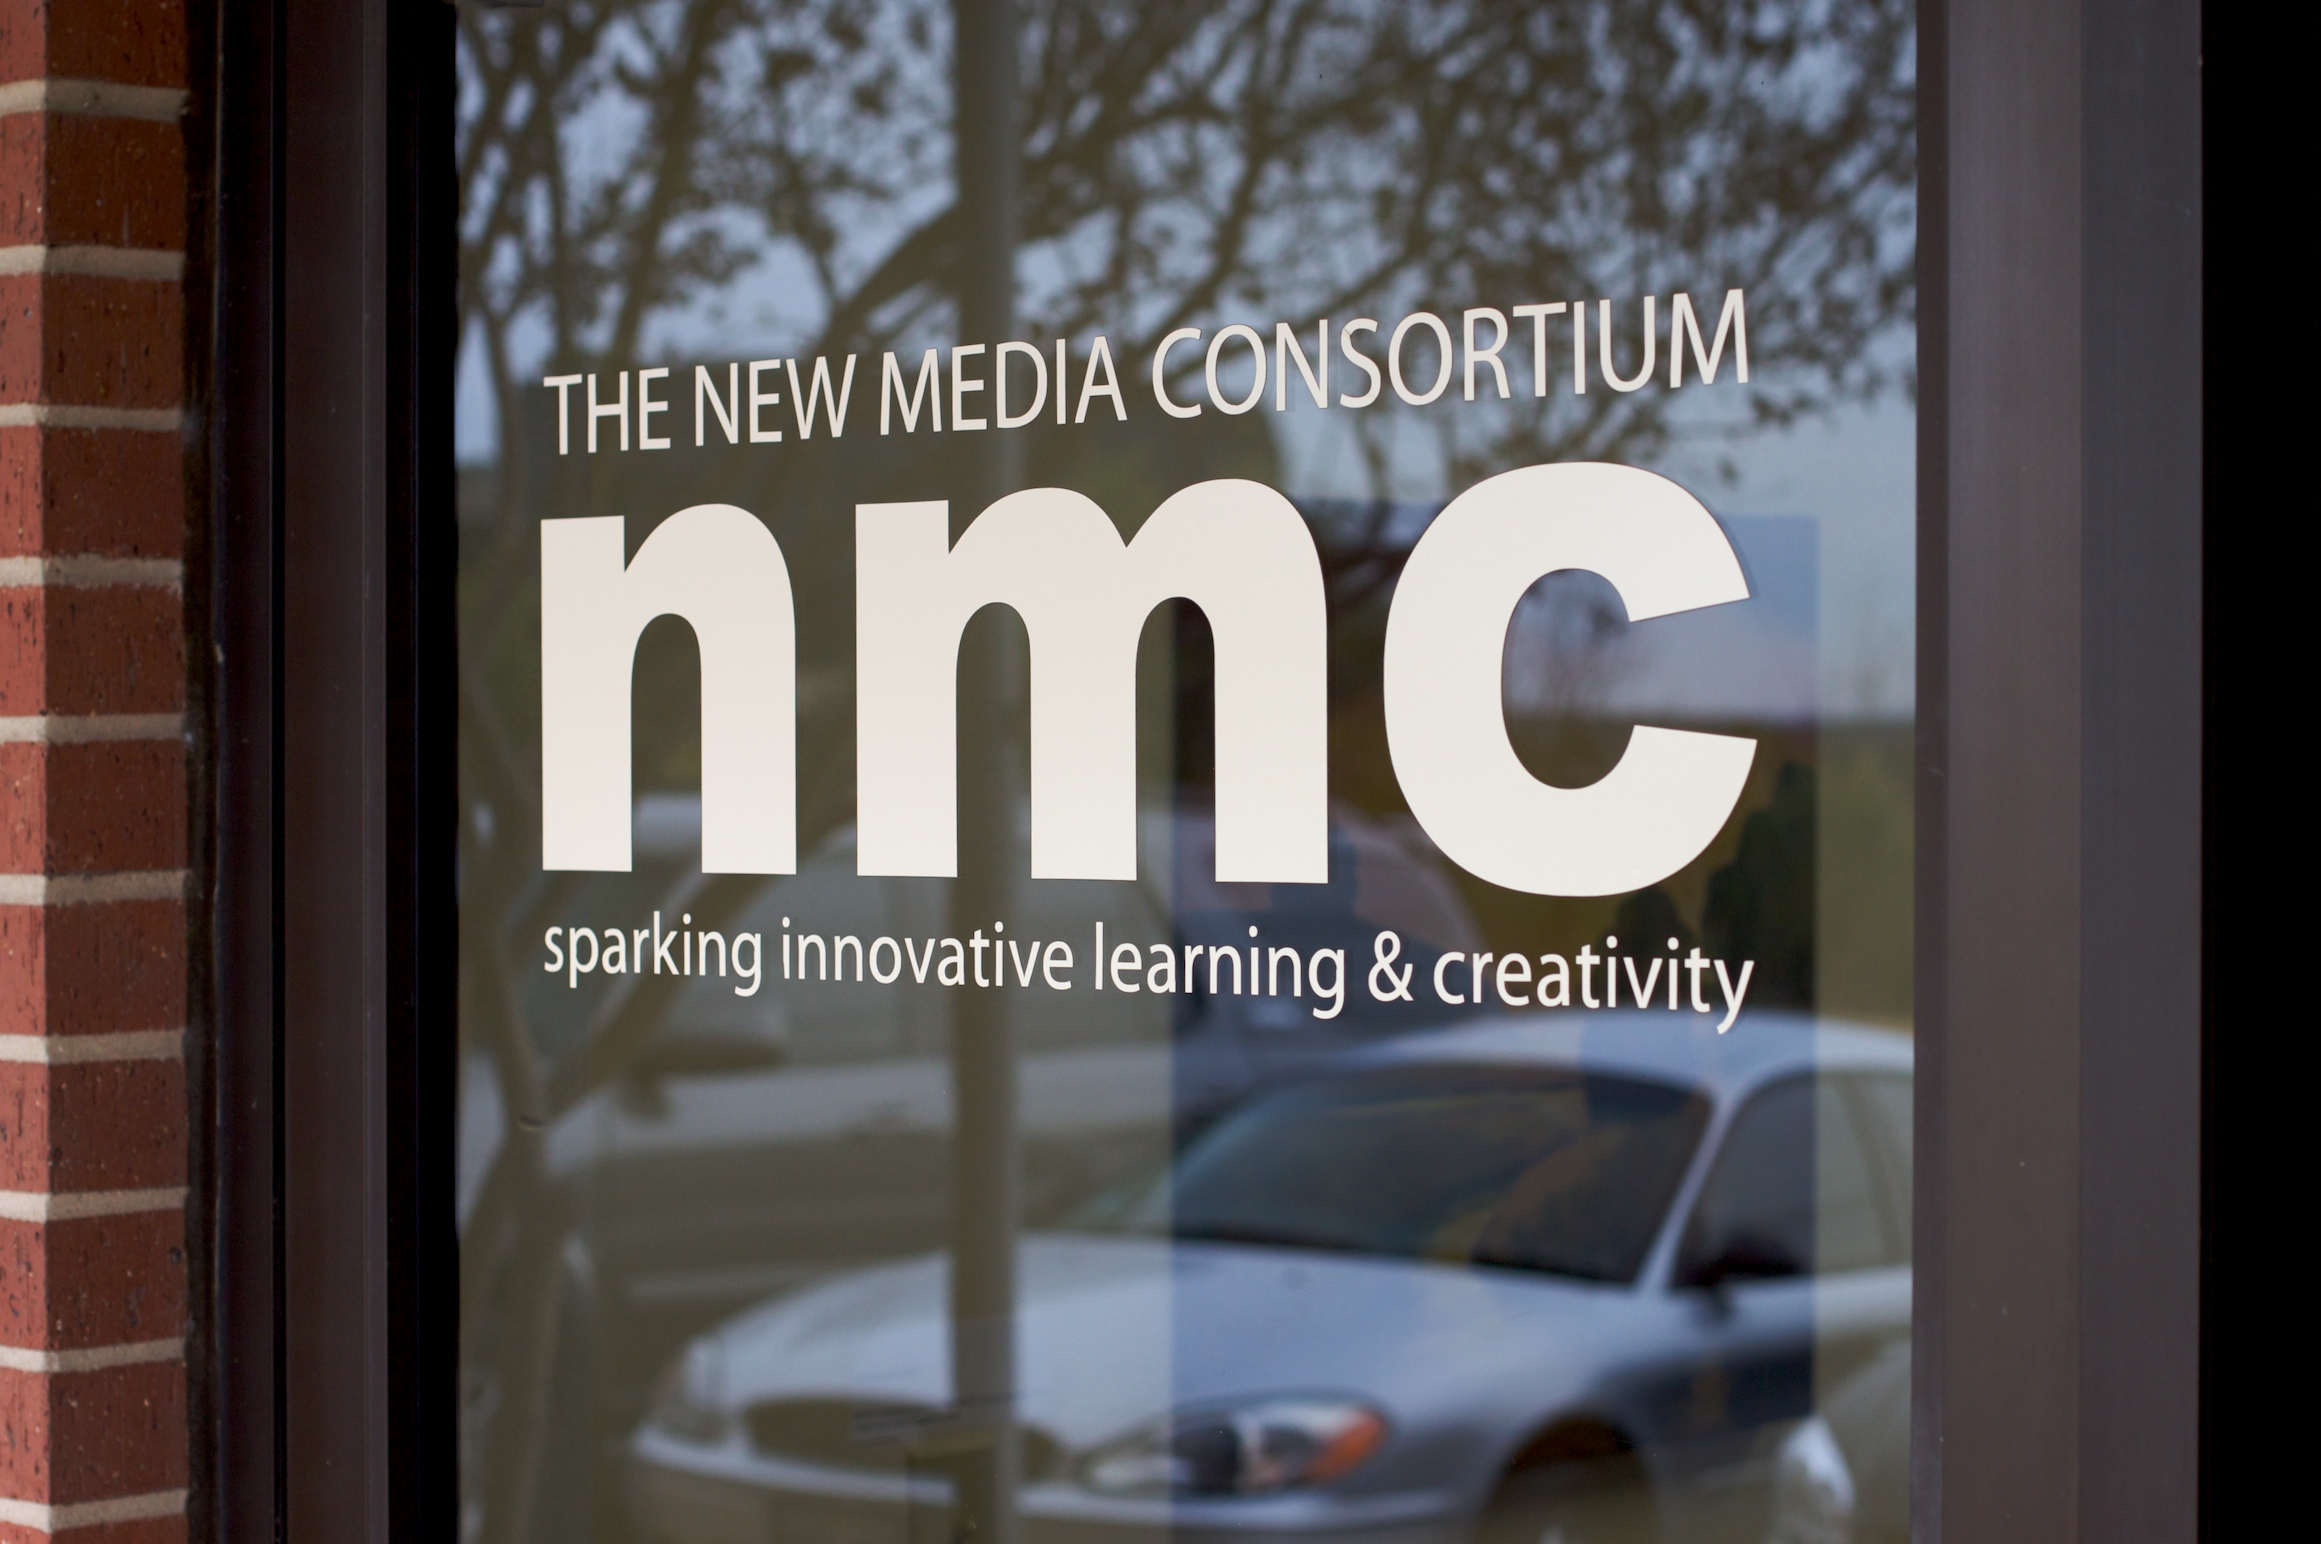
window, advertising, sign, signage, brand, nmc, 2009365